St. Mary's Church (New Haven, Connecticut)

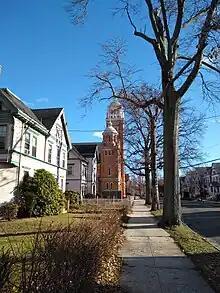
St. Joseph convent, rectory, and church buildings, looking east.

The 1904 colonial revival-style St. Joseph church building and neighboring 1885 Queen Anne-style rectory building are listed as contributing structures within the Whitney Avenue Historic District.